Merrylands, New South Wales

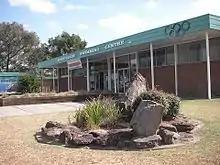

On the corner of Merrylands Road and Burnett Street this complex has sporting fields, tennis courts, barbecue areas and a swim centre which has several outdoor pools and a grassed areas with a barbecue.